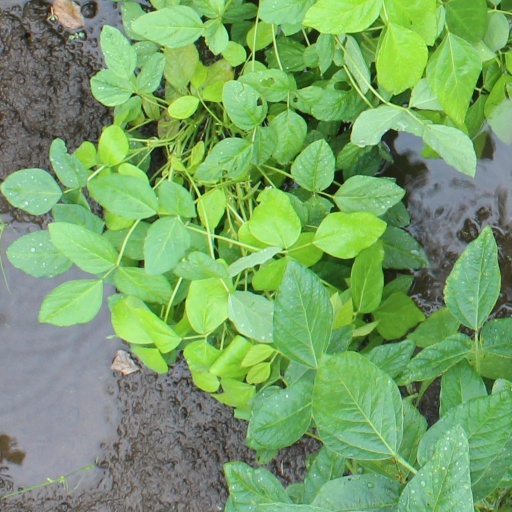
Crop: soybean